George Gigauri

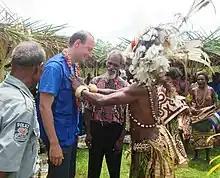
George Gigauri being inaugurated as an honorary tribal chief in Oro, Papua New Guinea in 2014

George Gigauri or Giorgi Gigauri is a UN official and senior humanitarian, serving as the Chief of Mission of the International Organization for Migration (IOM), the UN Migration Agency, in Iraq.